Three-finger salute (pro-democracy)

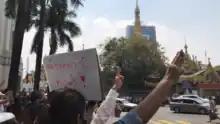
Protestors displaying the three-finger salute near Sule Pagoda in Yangon

The salute became a symbol of opposition to the 2021 Myanmar coup d'état and subsequent civil war. The movement was launched on social media, and many celebrities from Myanmar such as Paing Takhon and Dave Leduc have joined the movement.